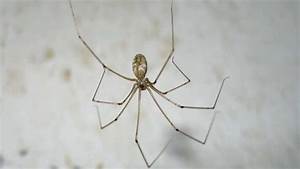
Label: ragno